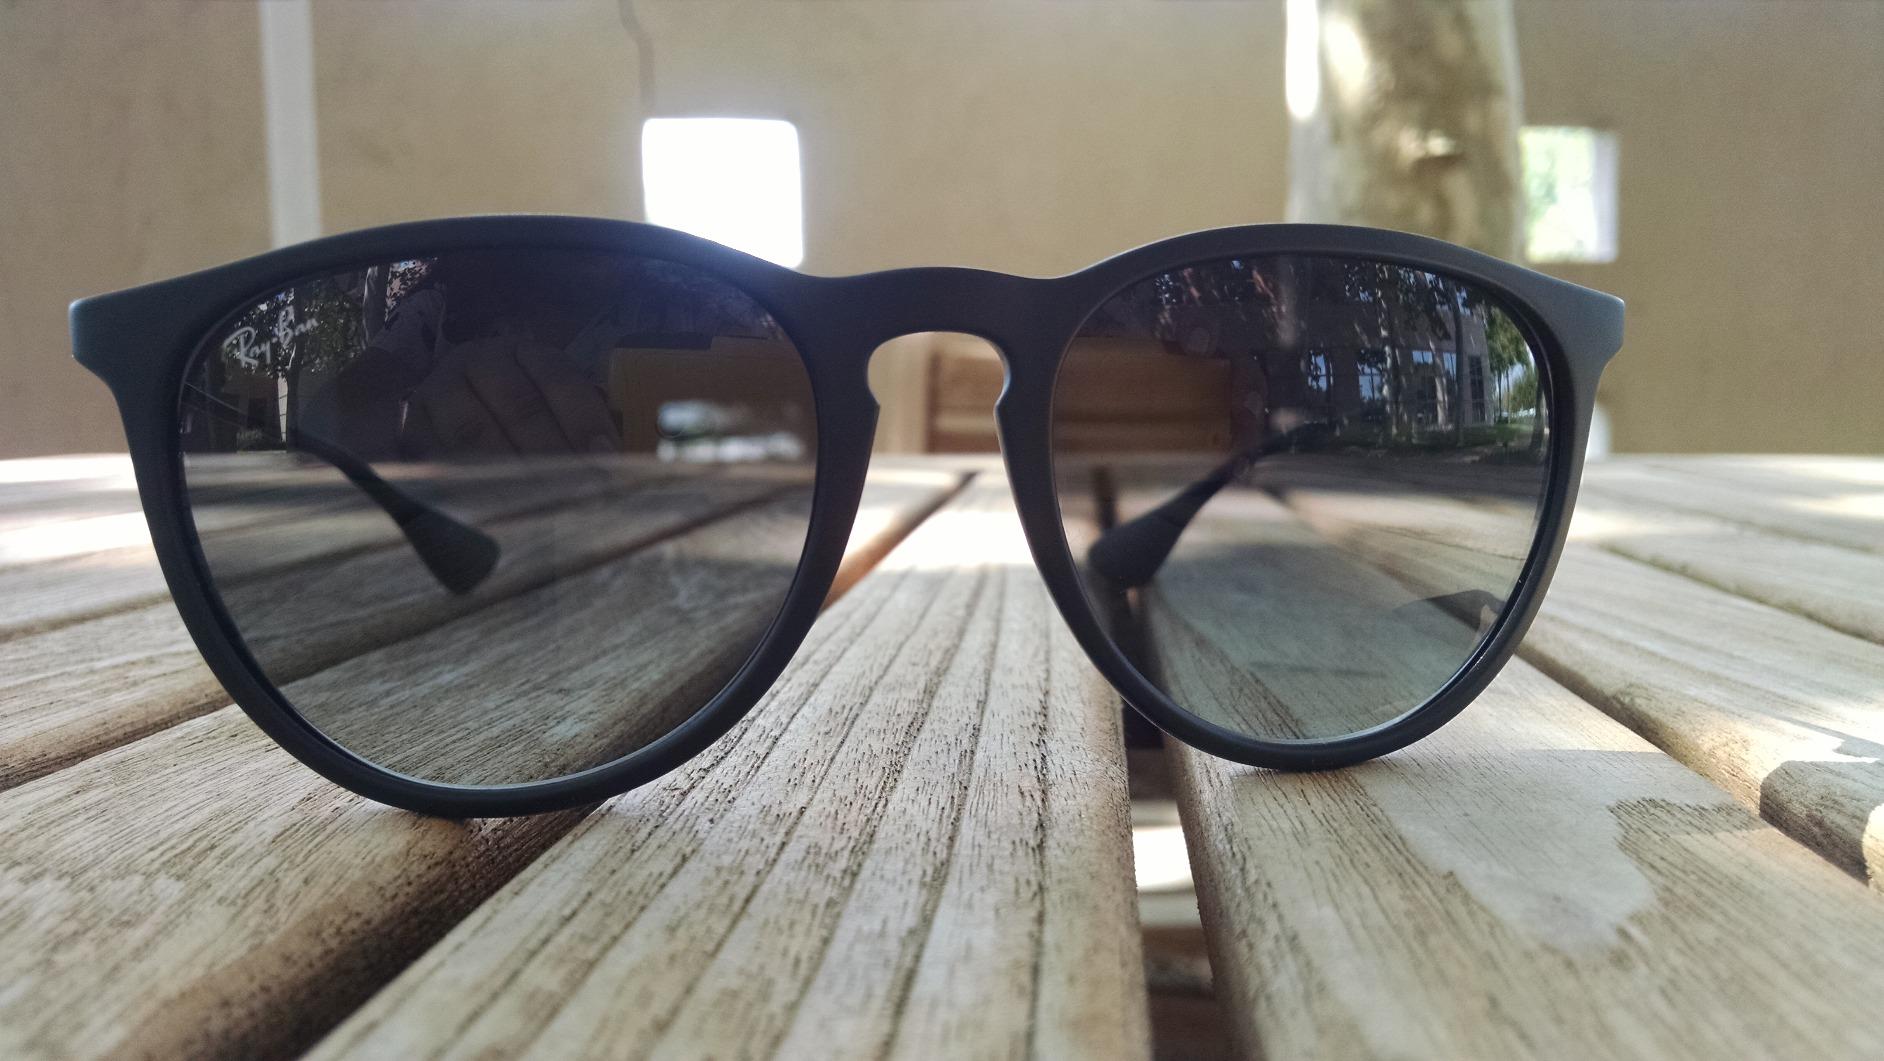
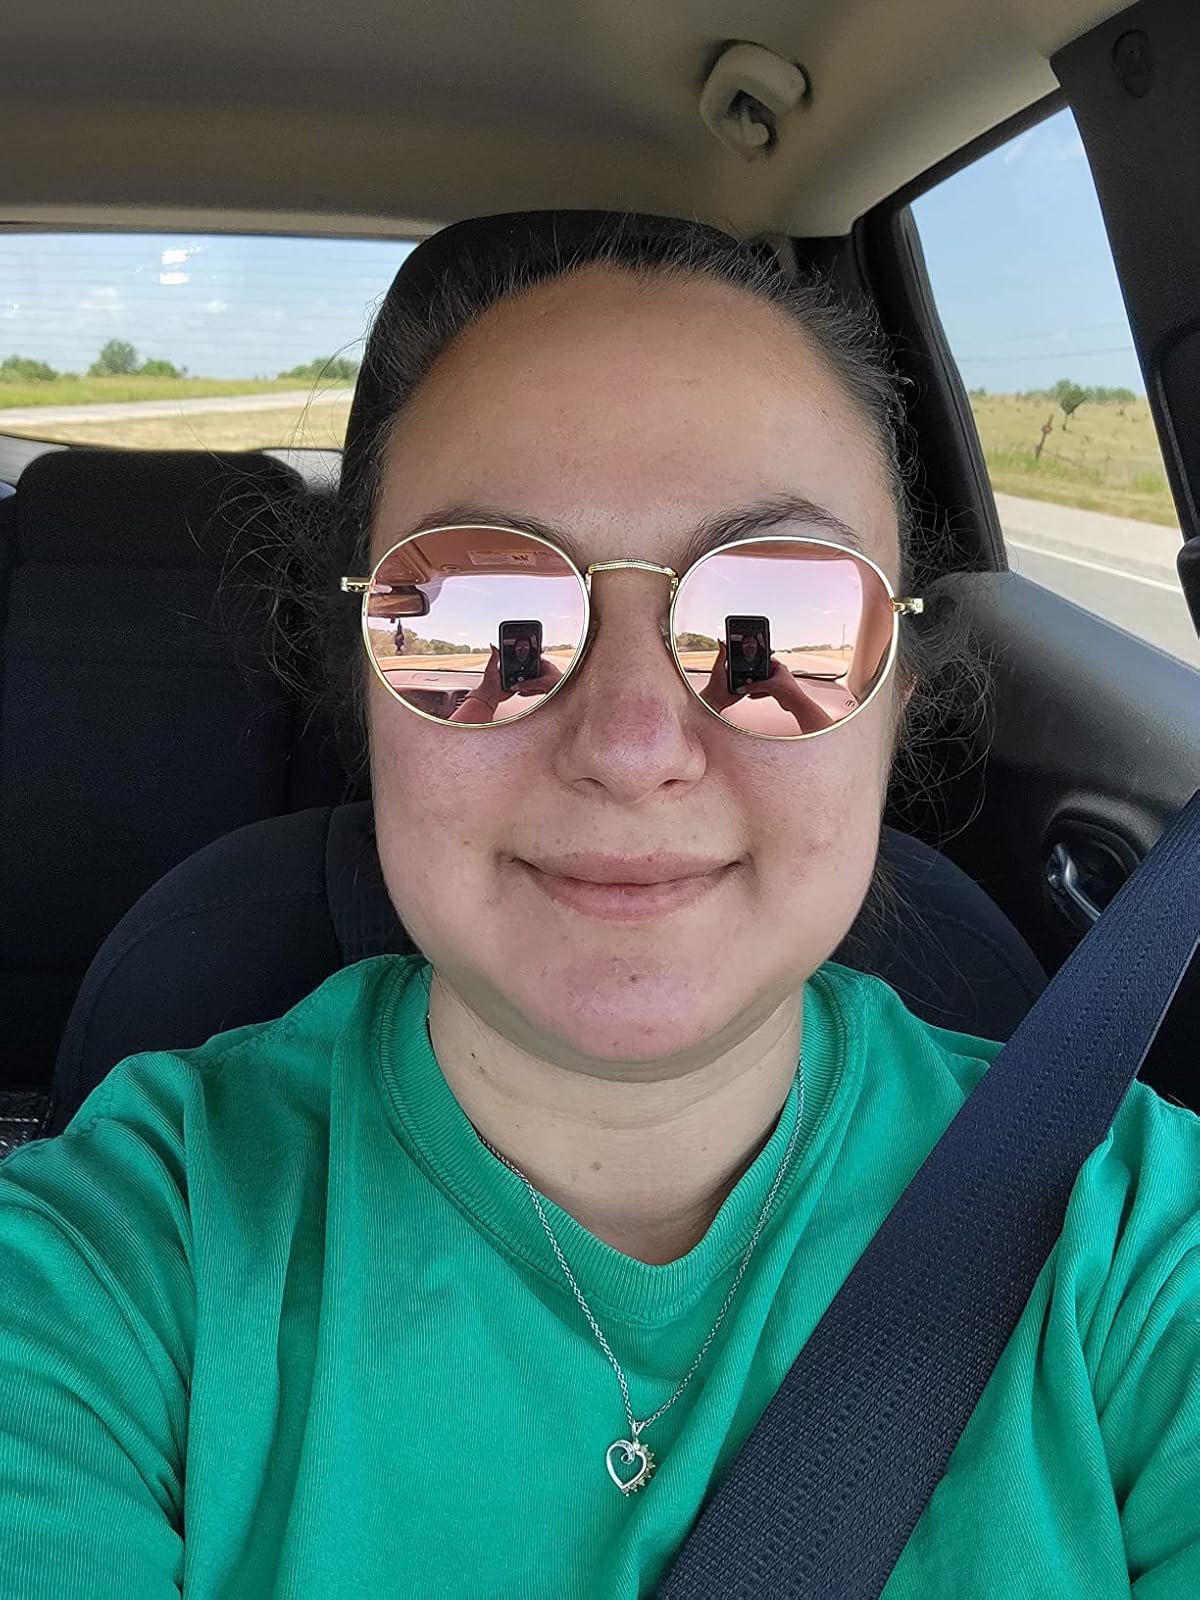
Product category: accessories_sunglasses
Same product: no